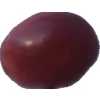
Label: pink_grape